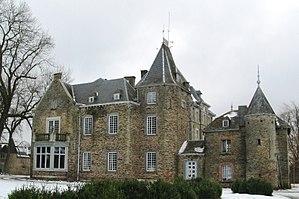
Château au lieu-dit La Laide Fagne près de Steinbach
Le château de Lihérin, aussi appelé château de La Laide-Fagne, se situe au n° 8 de la rue de Lihérin, sur la commune de Gouvy, à l'Ouest du village de Steinbach, en province belge de Luxembourg, Wallonie, Belgique.
Steinbach est un village de Belgique situé en Région wallonne dans la province de Luxembourg.